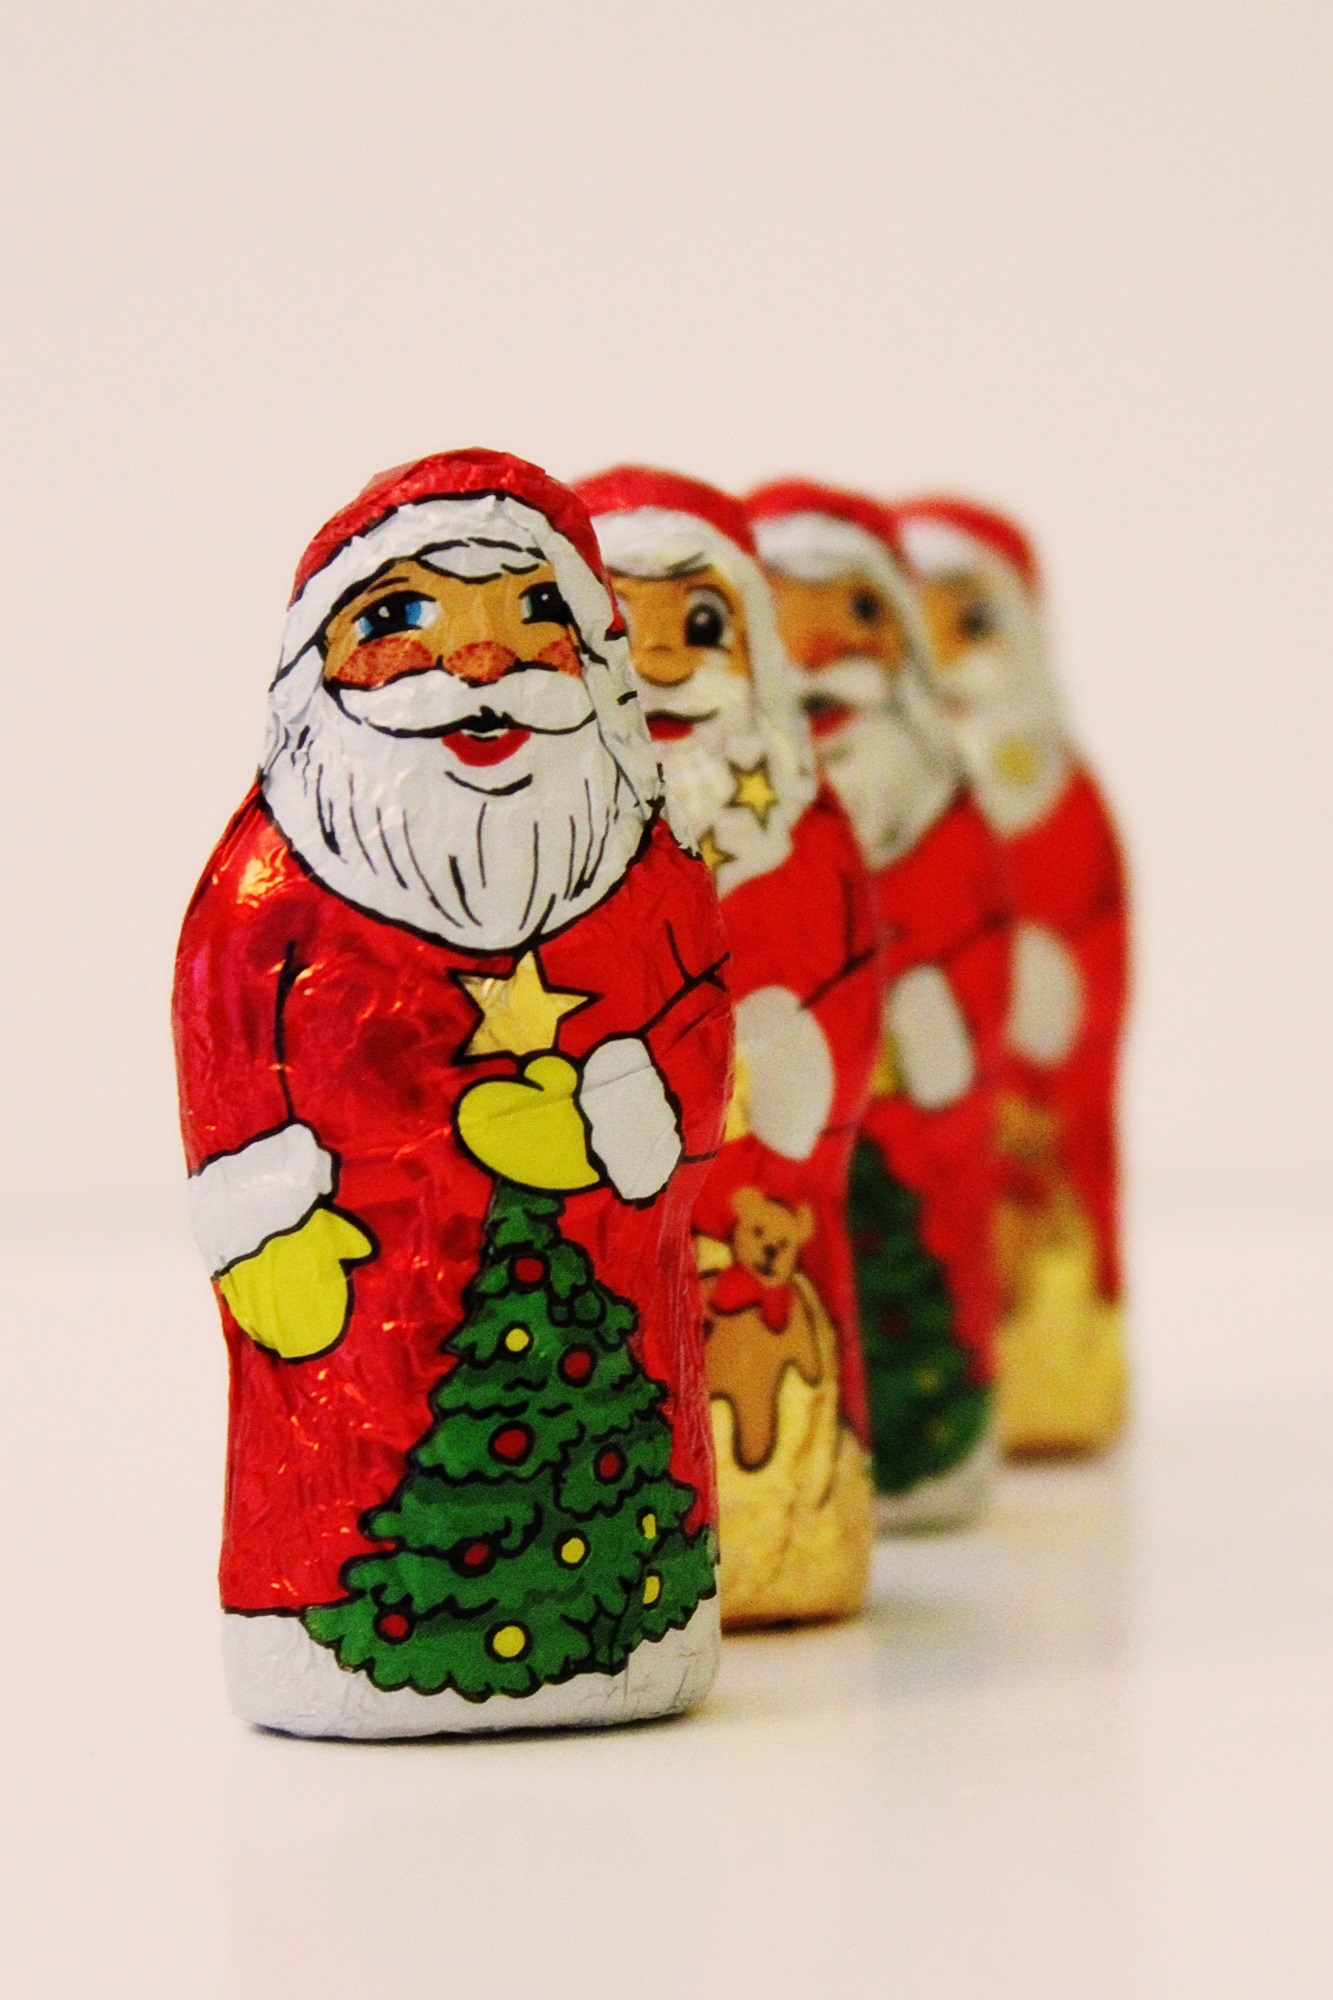
sweet, decoration, red, chocolate, christmas, toy, advent, christmas decoration, christmas time, father christmas, art, festival, figure, gold, contemplative, holidays, candy, december, gloss, santa claus, christmas motif, nicholas, christmas eve, christmas greeting, fictional character, santa clauses, chocolate santa claus, niko lice